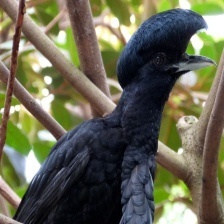
Species: UMBRELLA BIRD
Scientific name: CEPHALOPTERUS